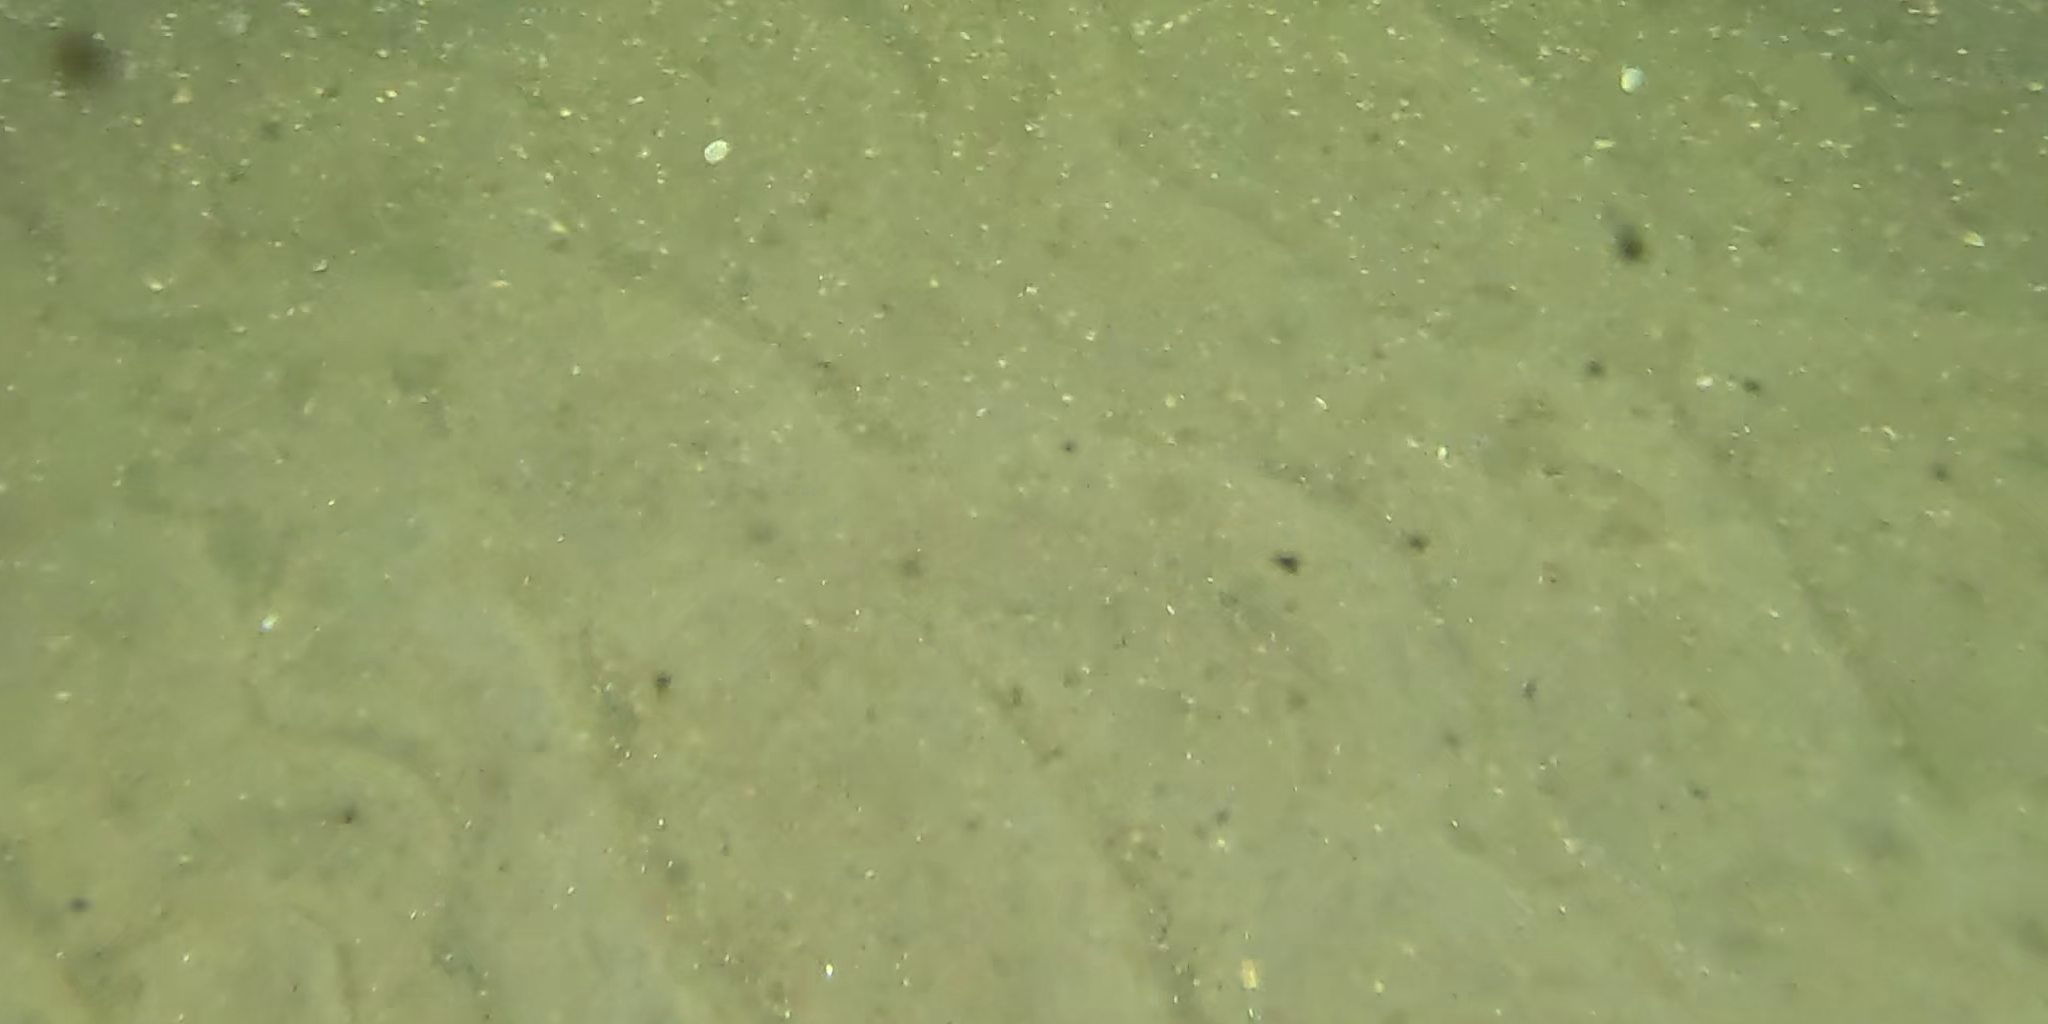
Seabed habitat: sand